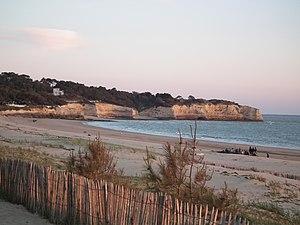
Plage de Saint-Georges-de-Didonne au coucher du soleil, vue vers Suzac
La conche de Saint-Georges, entièrement couverte de sable blond extrêmement fin, est la principale plage de Saint-Georges-de-Didonne, station balnéaire située près de Royan, sur la côte de Beauté, en Charente-Maritime.